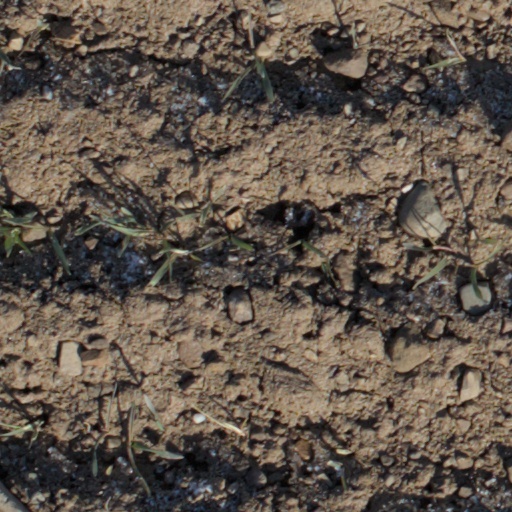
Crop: wheat